Robert Schwentke

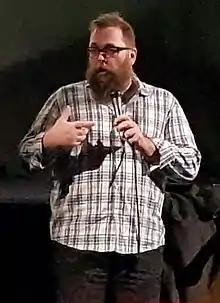
Schwentke in 2018

Robert Schwentke (born 15 February 1968) is a German film director and screenwriter. He is best known for directing "Flightplan" (2005), "The Time Traveler's Wife" (2009), "Red" (2010), "" (2015), "" (2016), "The Captain" (2017), and "Snake Eyes" (2021).